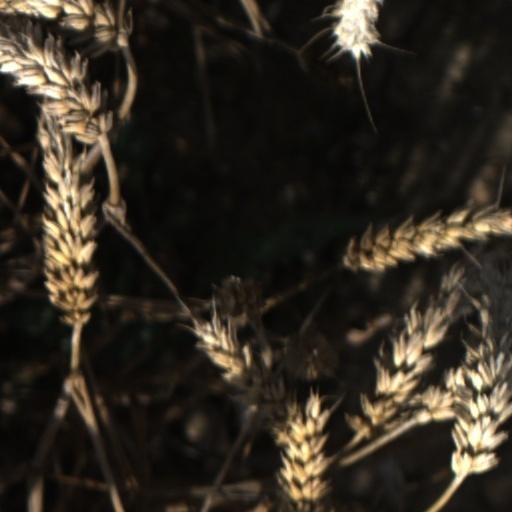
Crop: wheat